Magnus Theatre

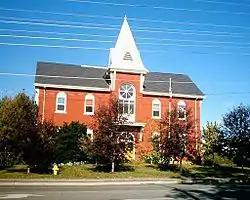
Magnus Theatre in the renovated Port Arthur Central Schoolhouse (1884)

The Magnus Theatre - The Dr. S. Penny Petrone Centre for the Performing Arts in Thunder Bay, Ontario was founded in 1971 and is Northwestern Ontario's professional theatre company.